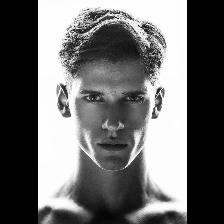
Label: Human